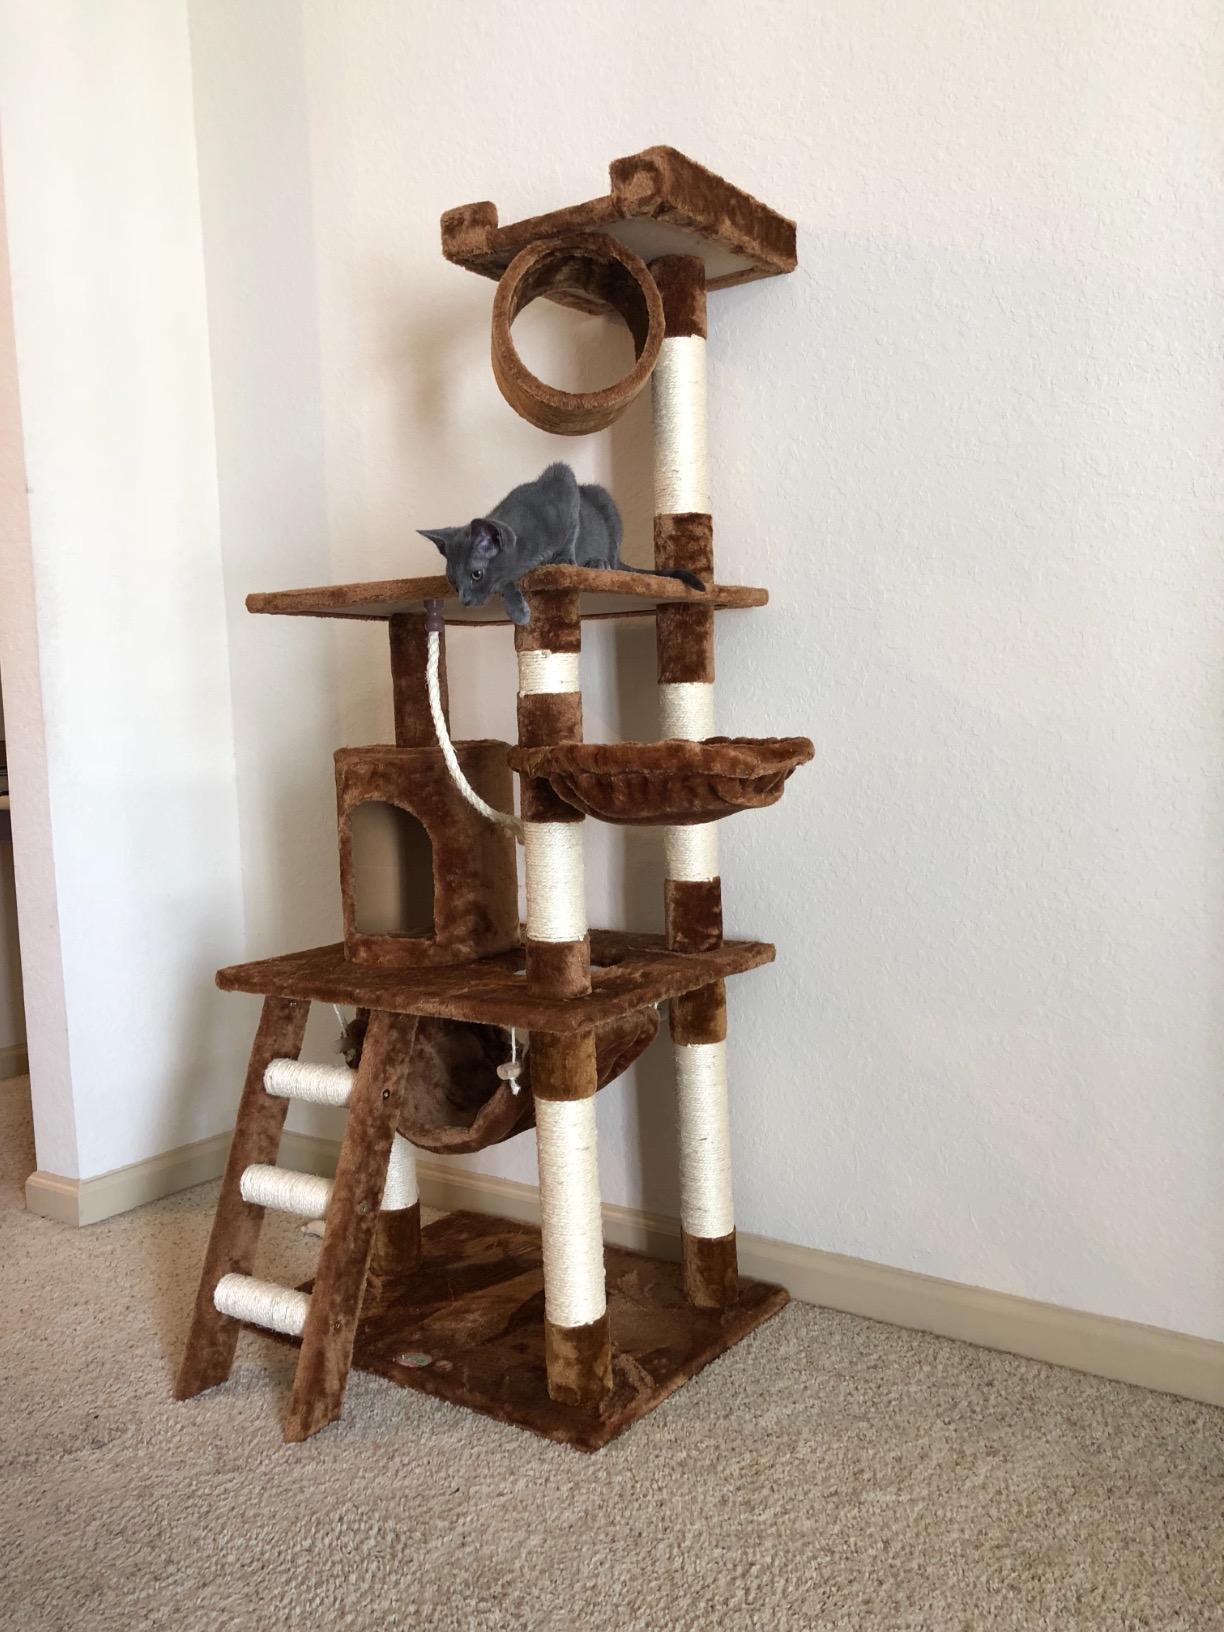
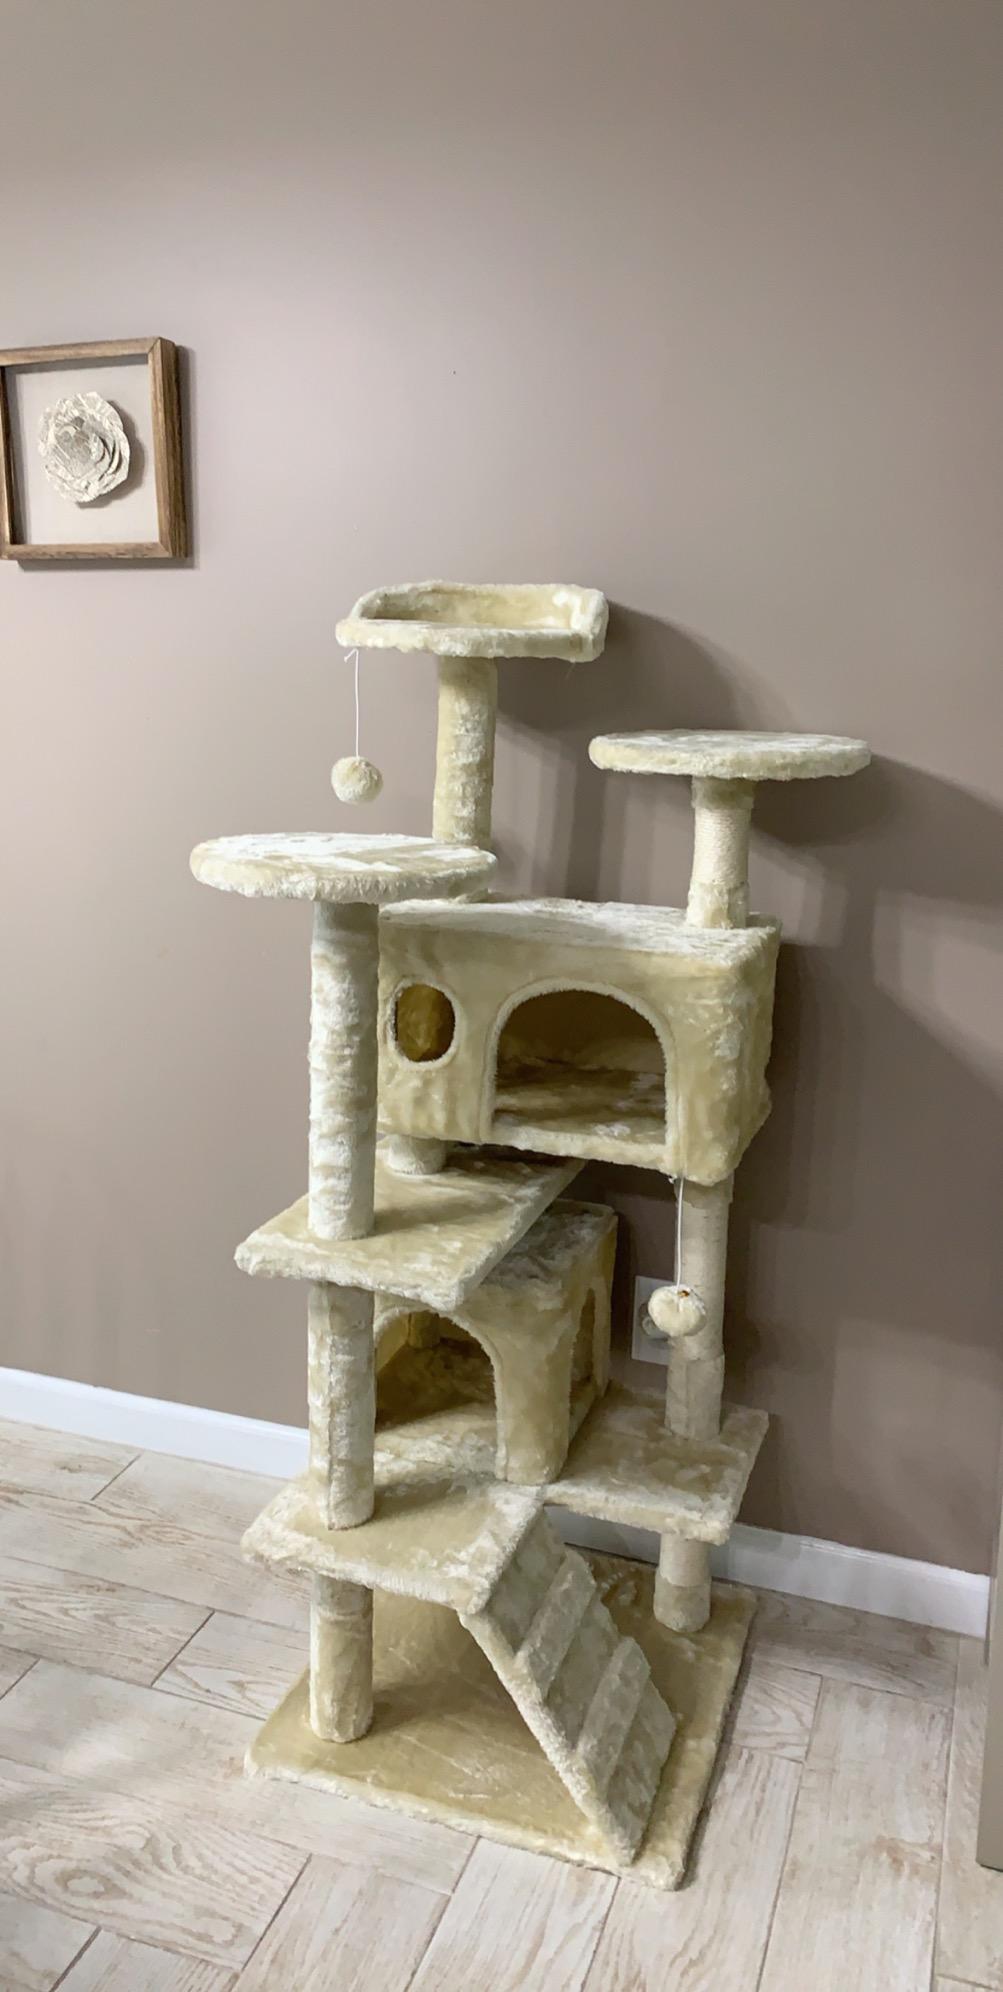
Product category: items_cat tree
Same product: no